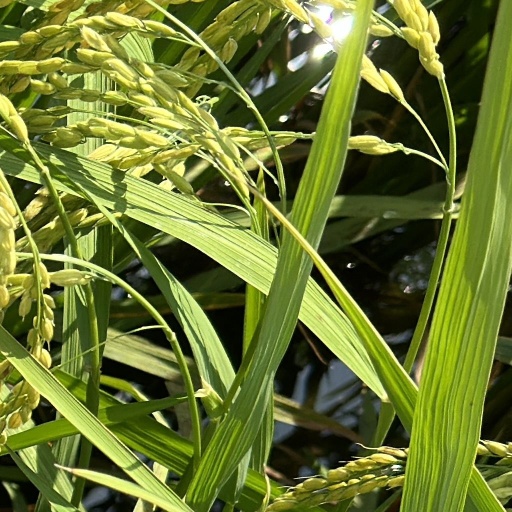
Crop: rice